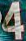
Number: 4